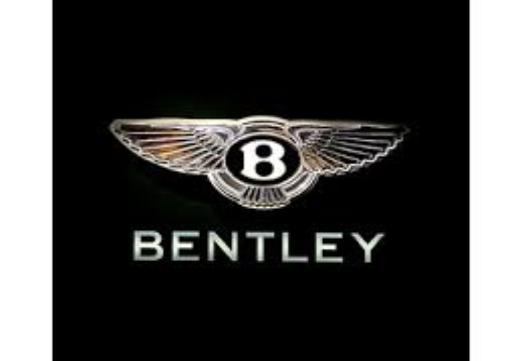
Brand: Bentley
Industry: Transportation